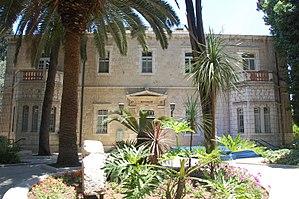
Beth Mahanaïm est une maison de style néo-classique située au 34 de la rue Shivtei Israël, à l'angle de la rue Haneviim à Jérusalem. Elle a été construite en 1885 par Johannes Frutiger, un banquier suisse protestant venu en Palestine en 1858 comme représentant de la Pilgermission de Bâle. Aujourd'hui, le bâtiment abrite le cabinet du Ministre de l'Education d'Israël.